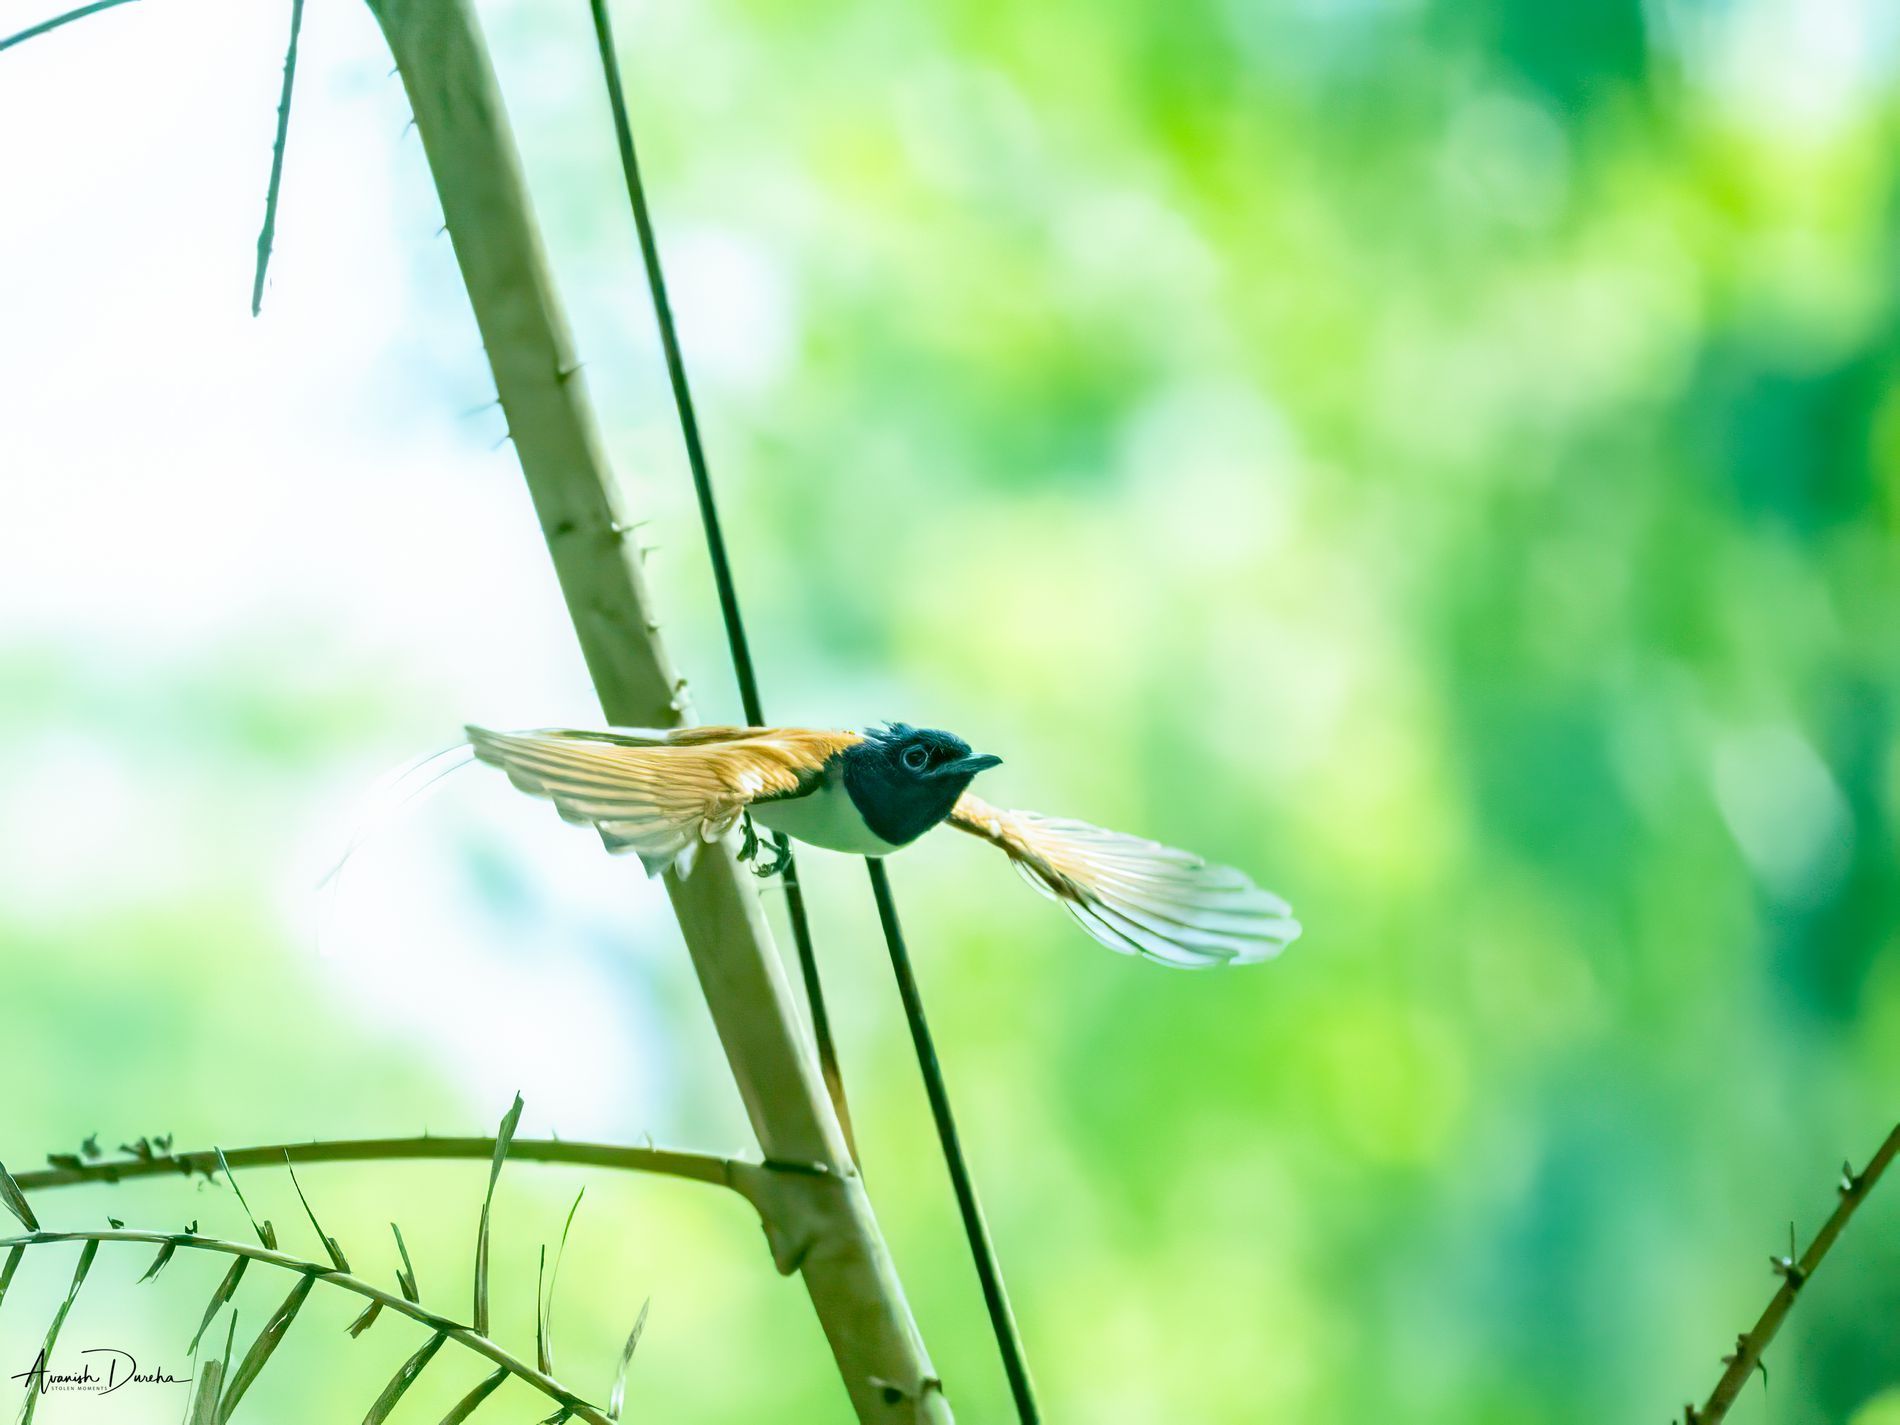
Indian paradise flycatcher
The image shows a small Indian paradise flycatcher
bird in mid flight with outstretched wings, set against a blurred green background, and it is flying near slender branches.
There's a photographer's watermark on the bottom left corner of the image.
The scene captures a paradise flycatcher in mid-flight against a lush, green background.
The angle is eye level.
The color palette includes vibrant greens and earthy tones.
The style is nature photography.
There's a photographer's watermark on the bottom left corner of the image.
Labels: Animal, Bird, Finch, Jay, Bee Eater, Beak, Flying, Hummingbird, Swallow, paradise flycatcher, blurry background, branches, Watermark
Camera: OM Digital Solutions OM-1
Lens: OLYMPUS M.100-400mm F5.0-6.3
Aperture: F6.3
Exposure: 1/8000 sec
ISO: 10000
Focal length: 400.0 mm